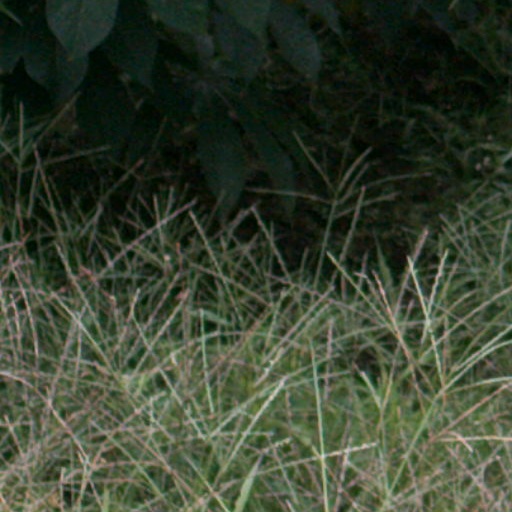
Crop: cassava